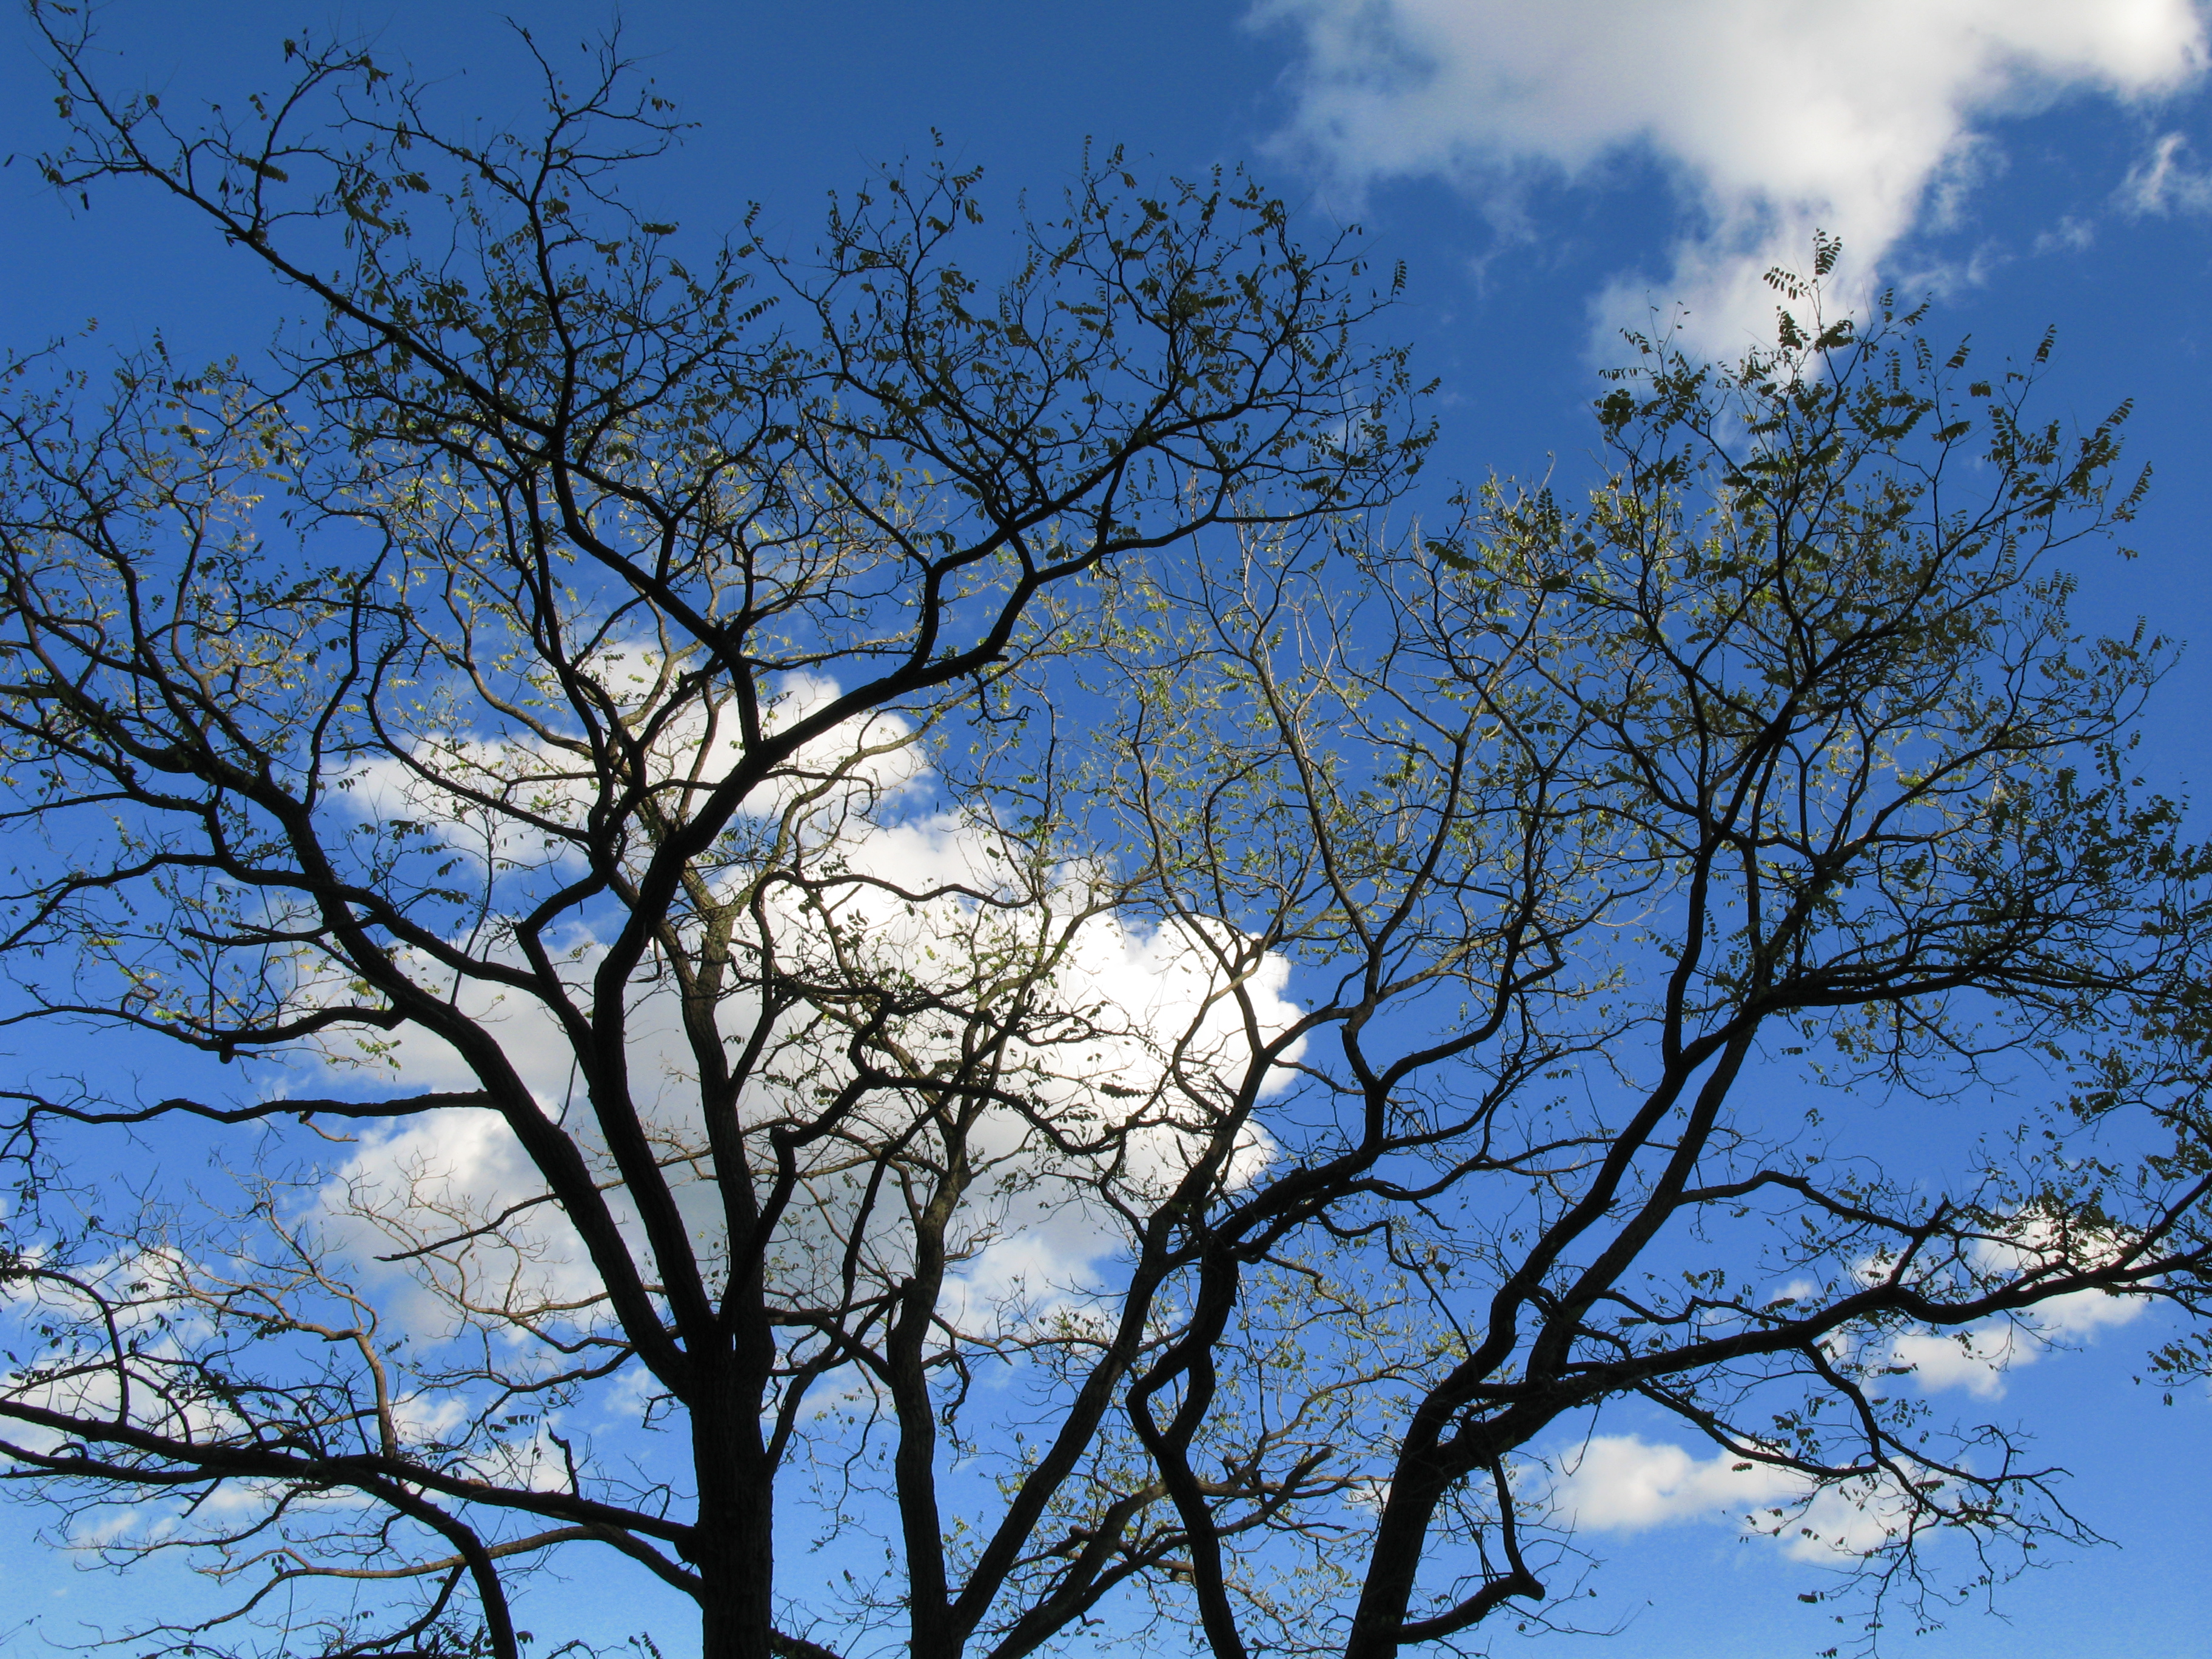
tree, nature, branch, blossom, winter, cloud, plant, sky, sunlight, leaf, flower, frost, high, season, hires, hi, res, powershotg7, canong7, woody plant